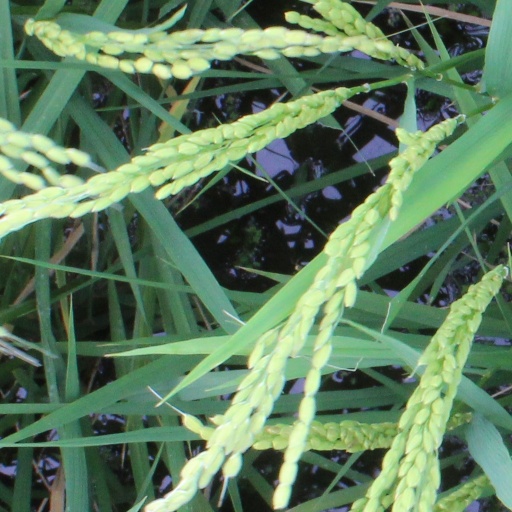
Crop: rice